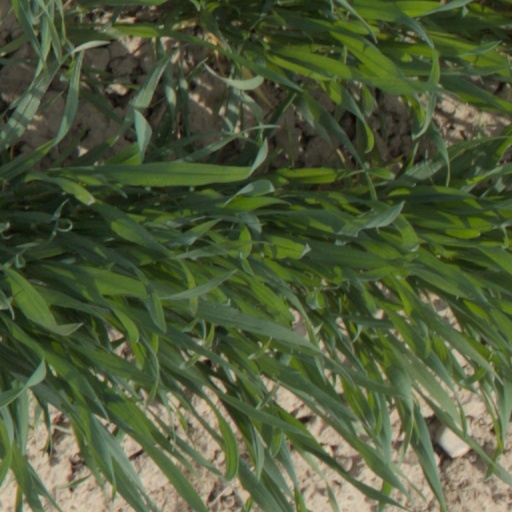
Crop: wheat